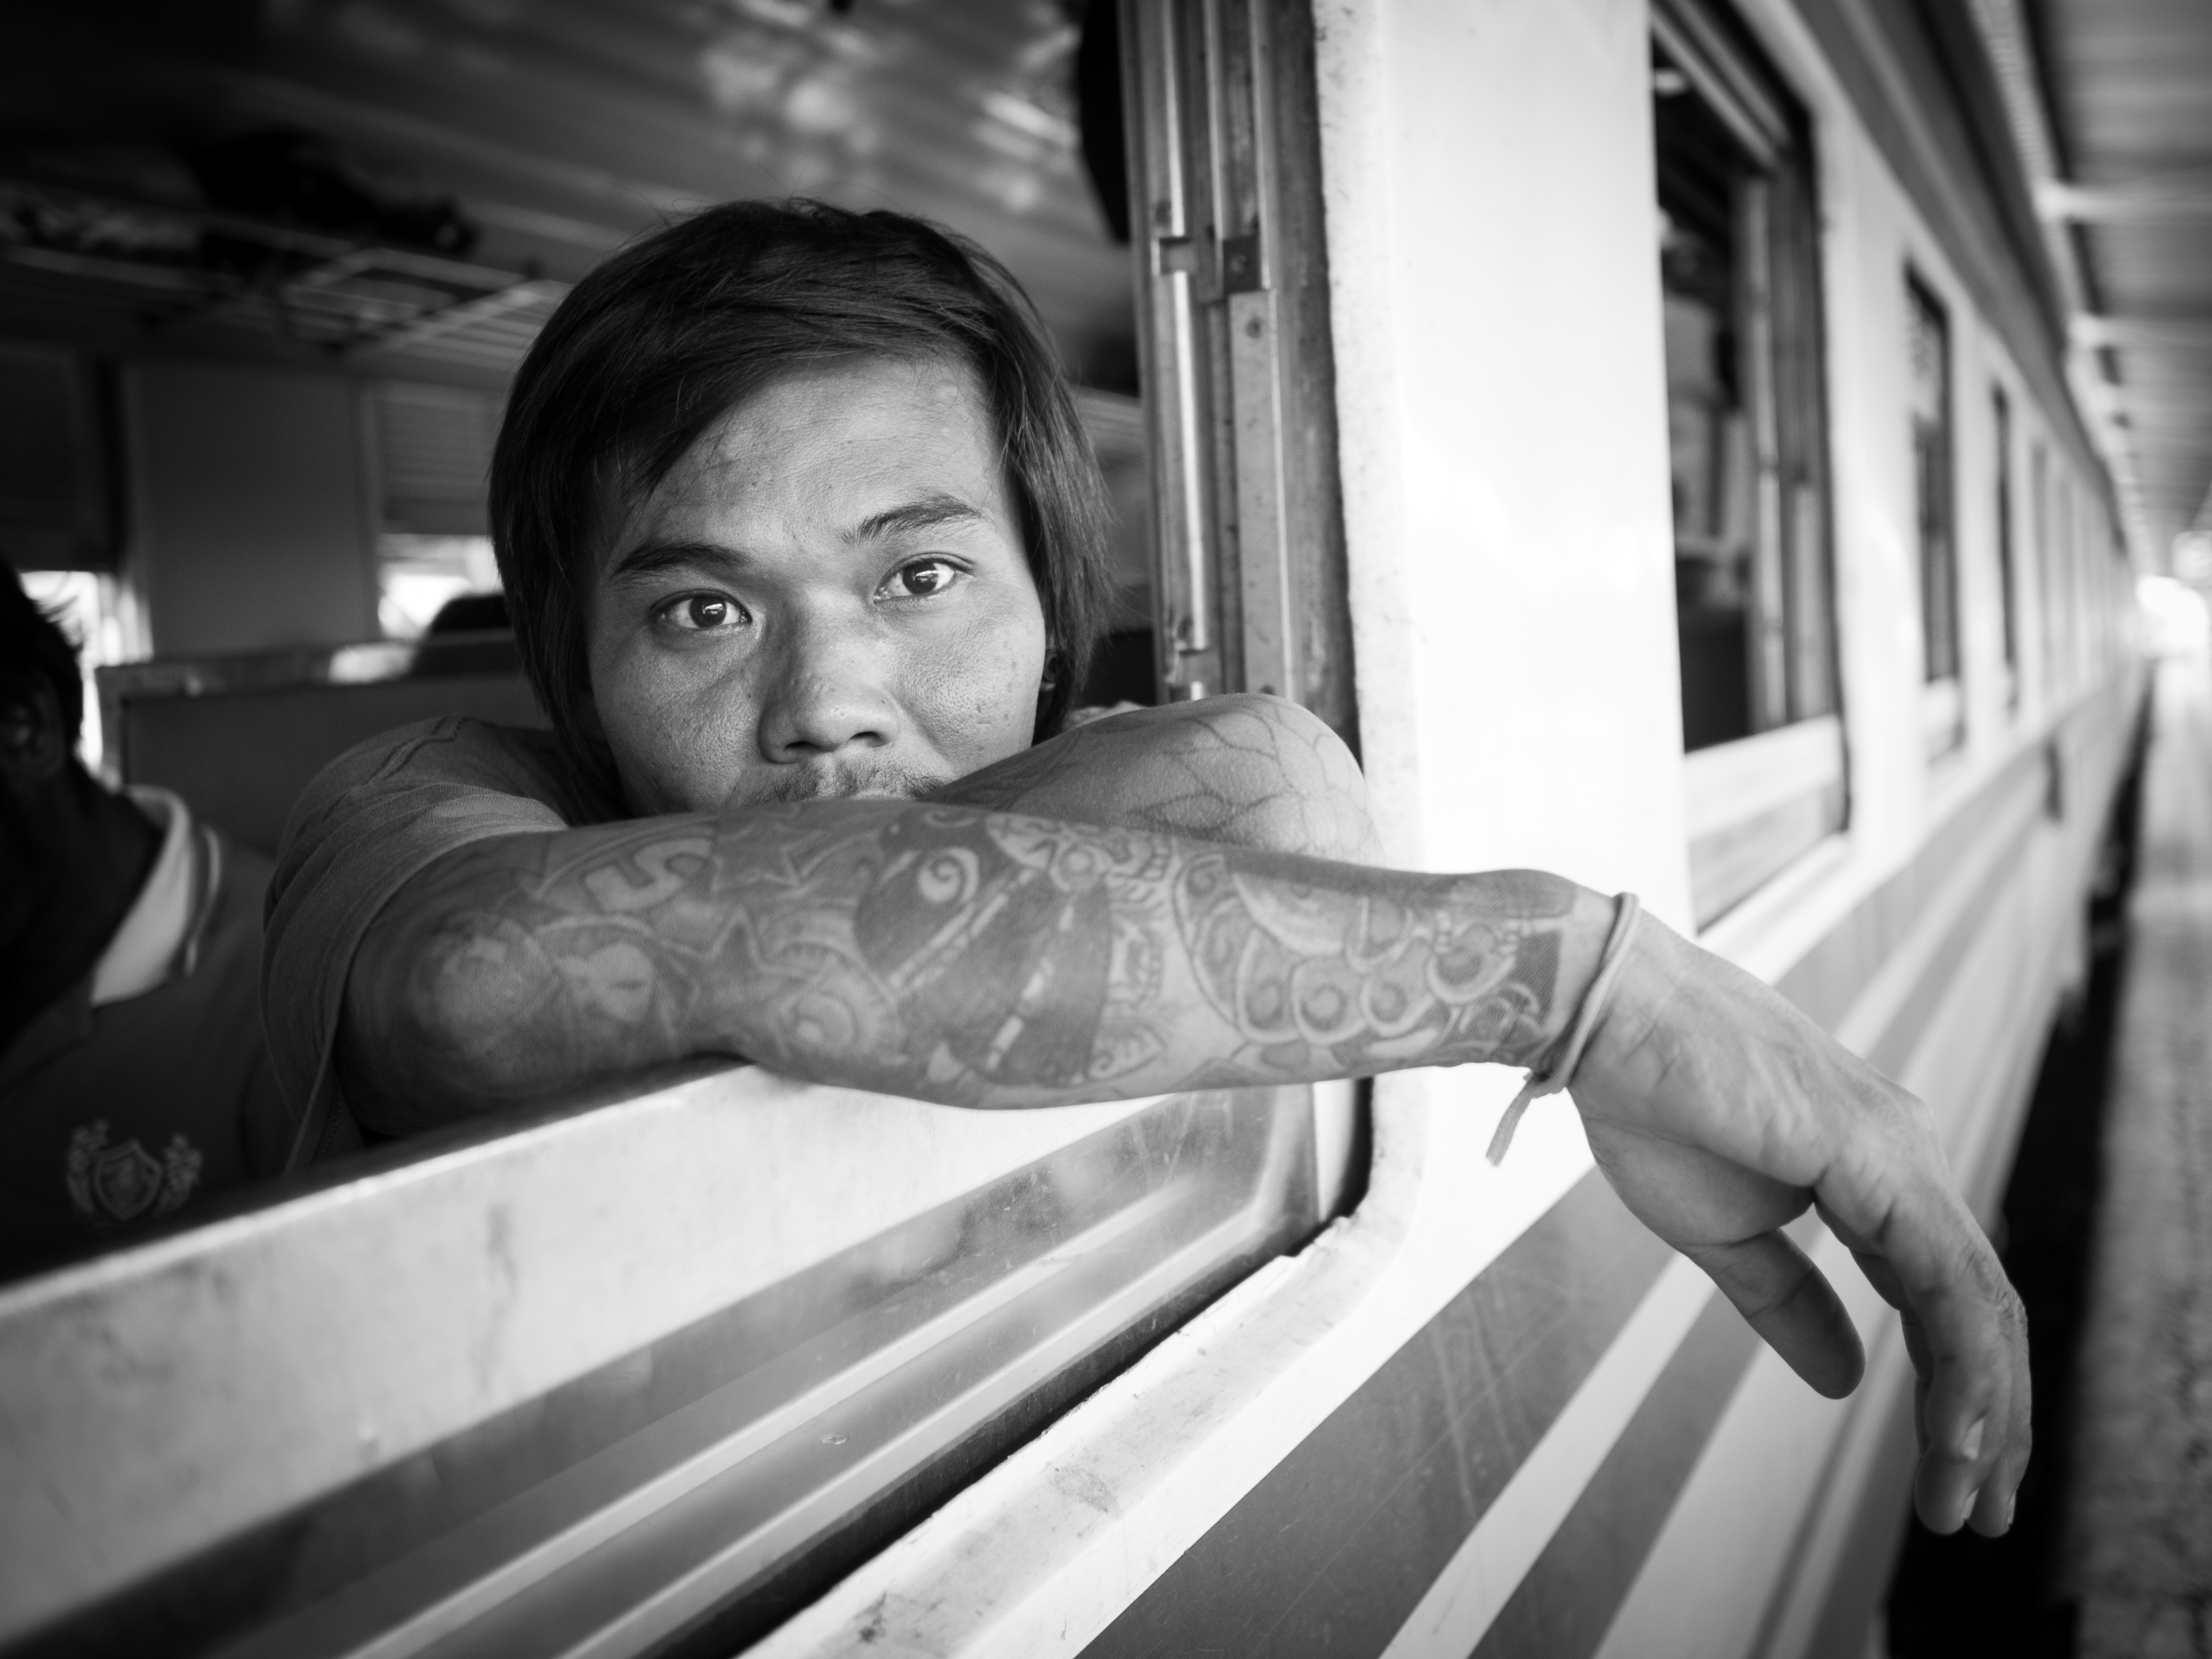
man, black and white, white, street, photography, ebook, male, portrait, training, black, monochrome, streetphotography, flickr, thomas, video, olympus, photograph, snapshot, omd, fuji, leica, emotion, monochrom, leuthard, hcb, thomasleuthard, monochrome photography, portrait photography, film noir